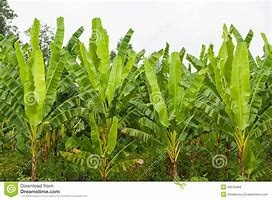
Label: banana